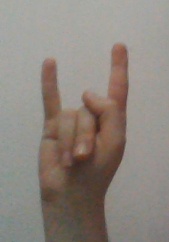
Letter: la